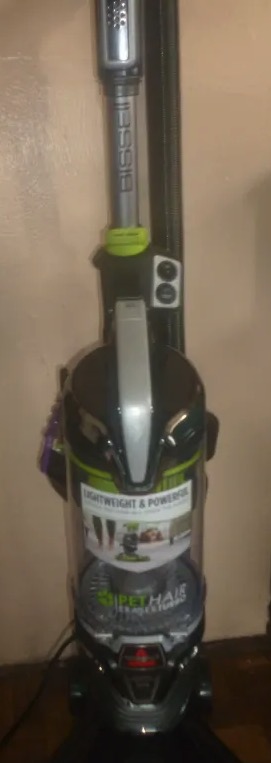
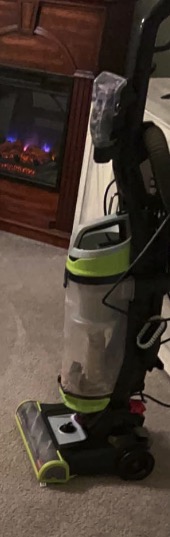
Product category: items_vacuum
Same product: no